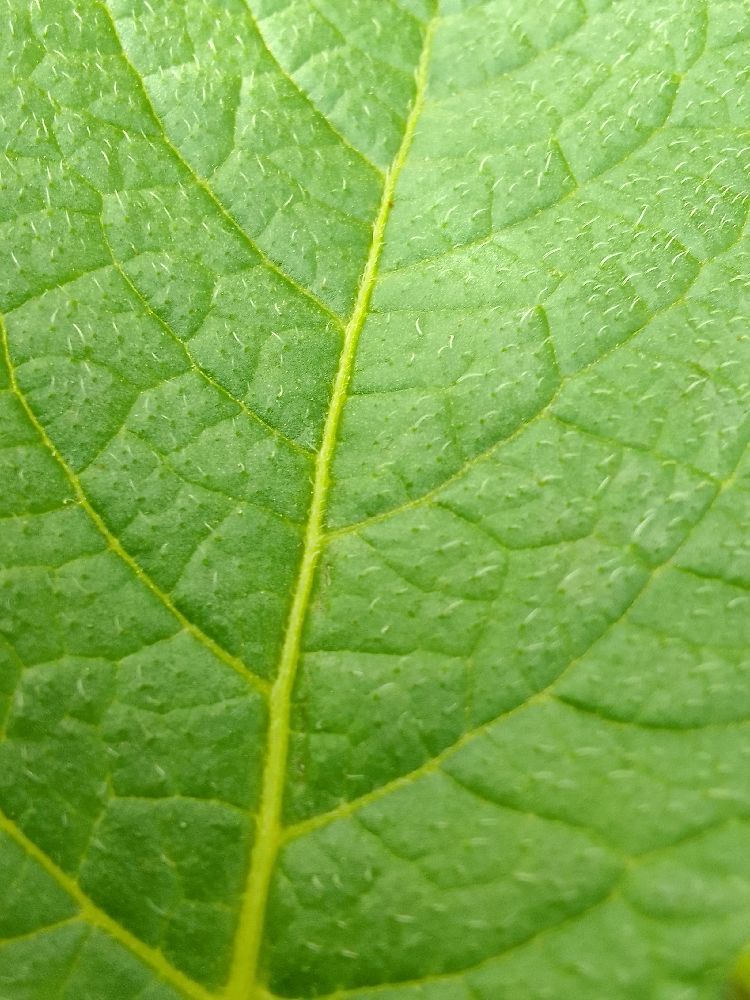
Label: Healthy